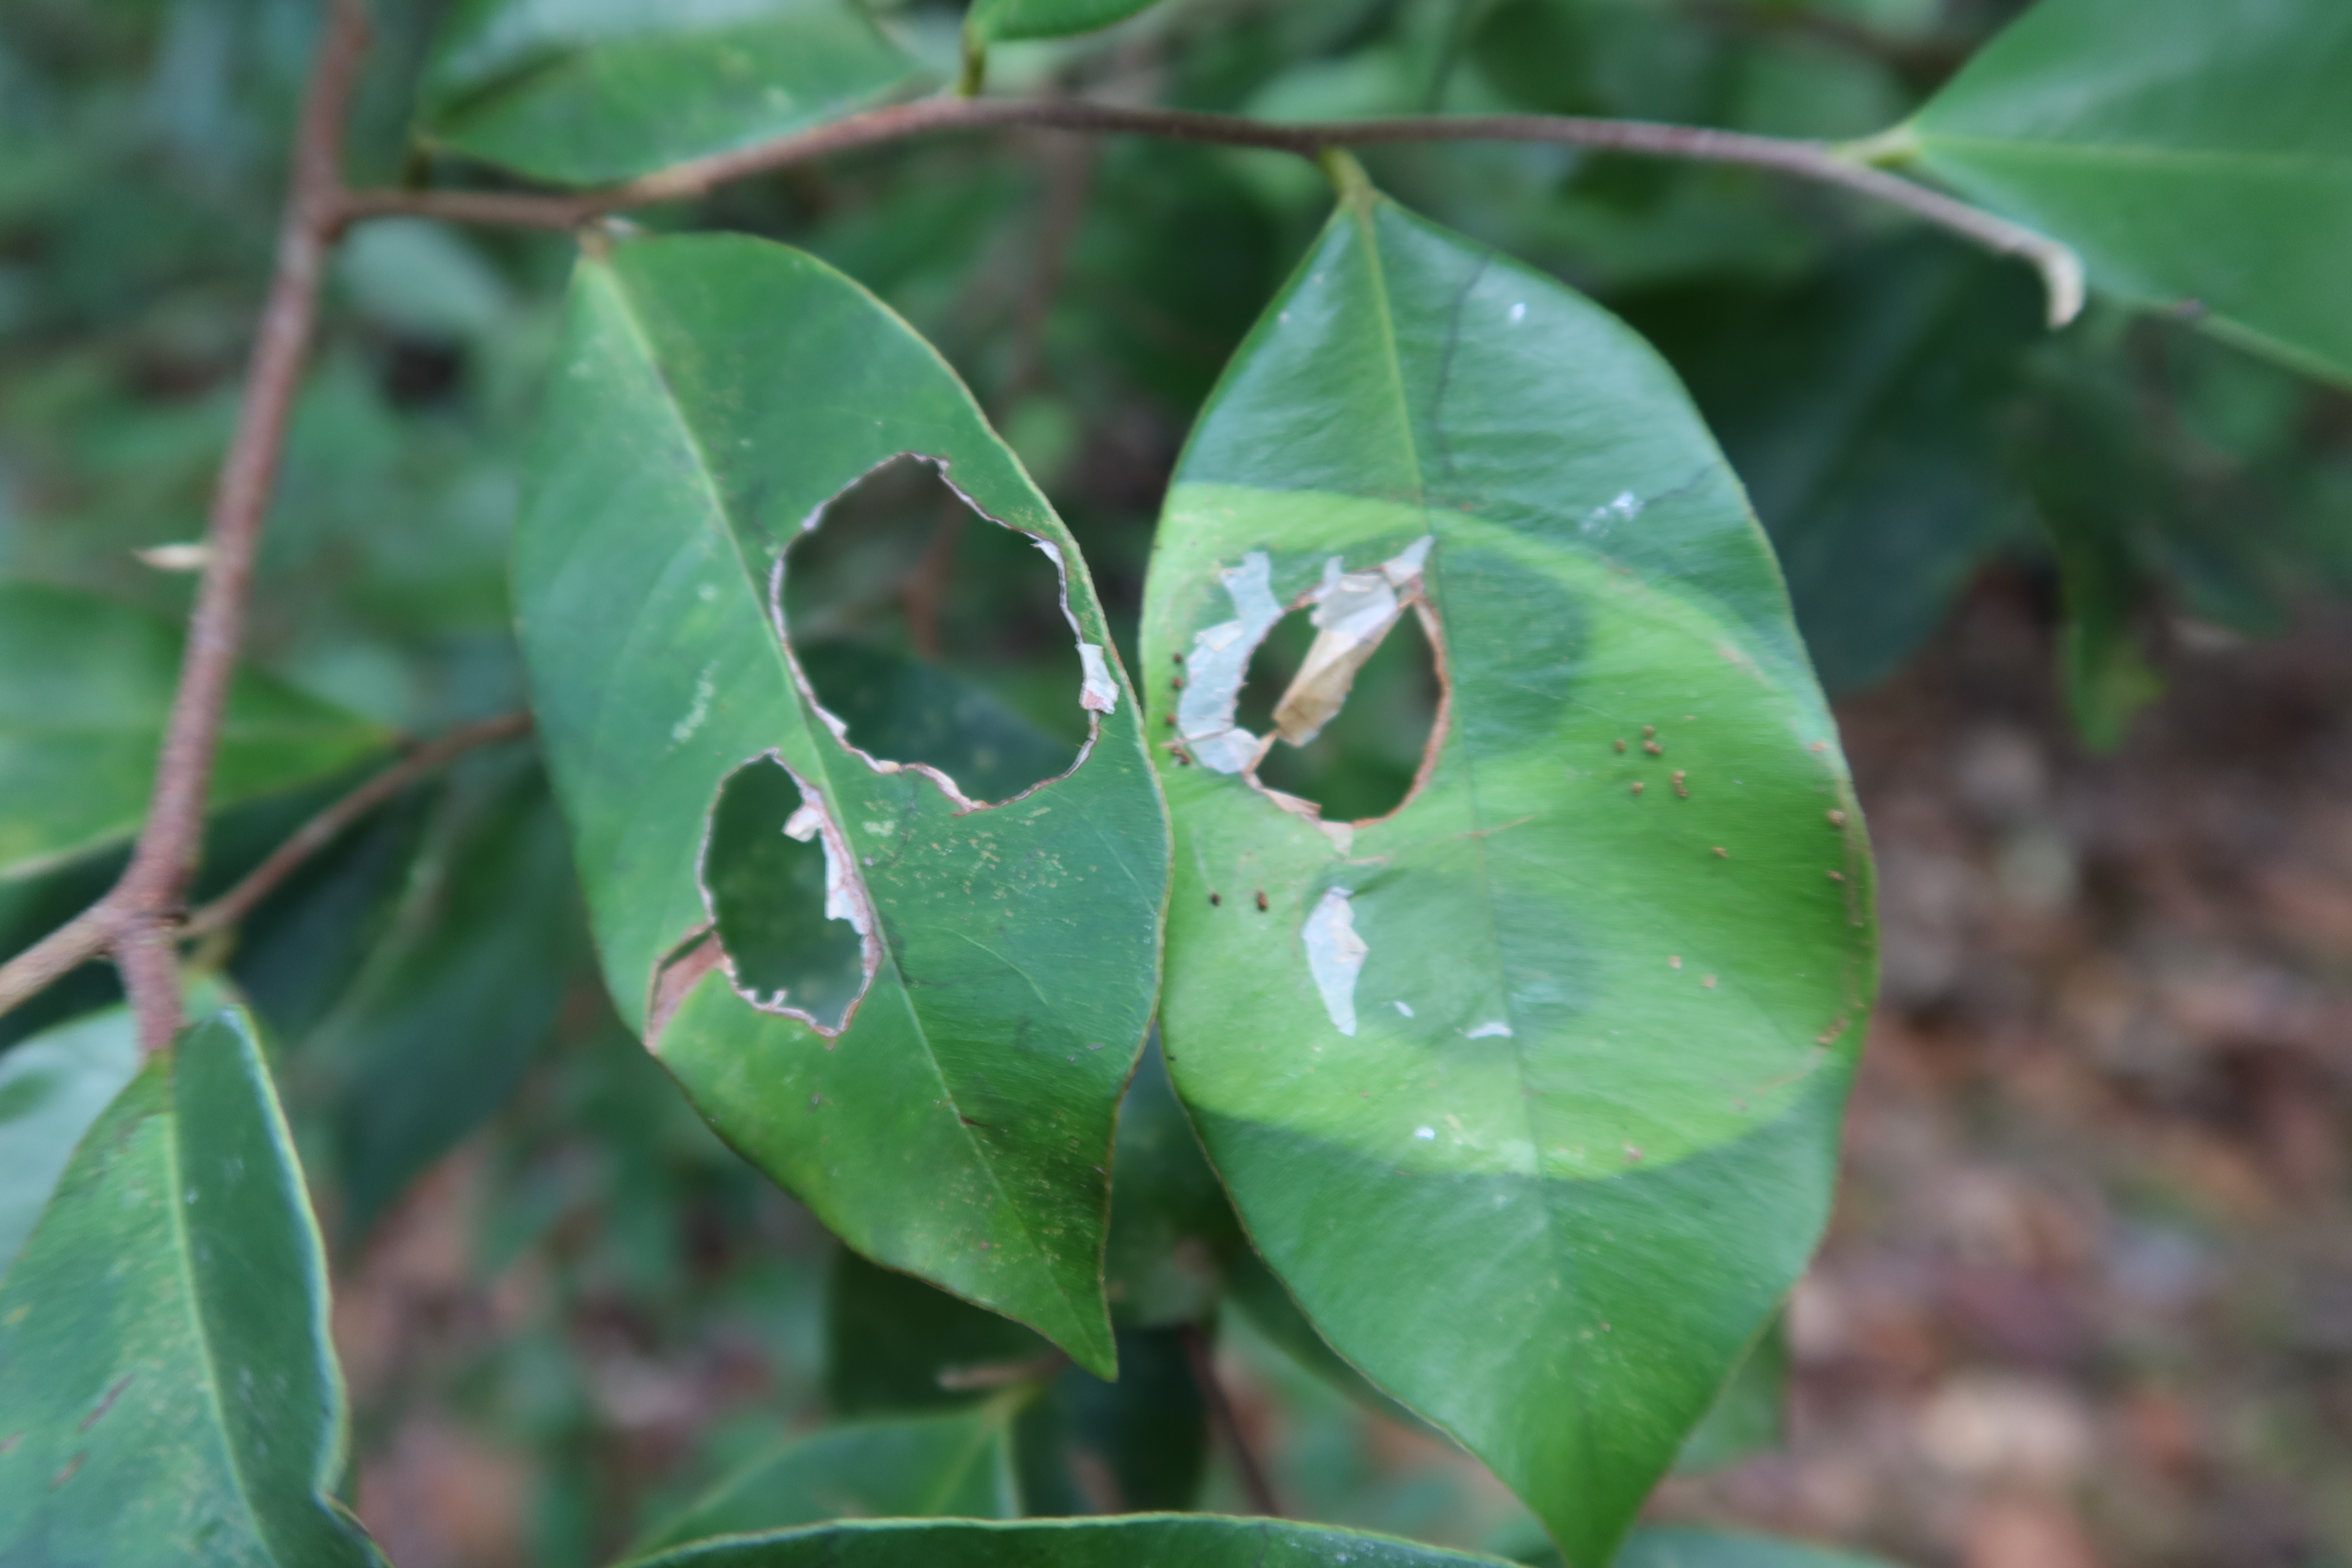
Label: Brown clumps